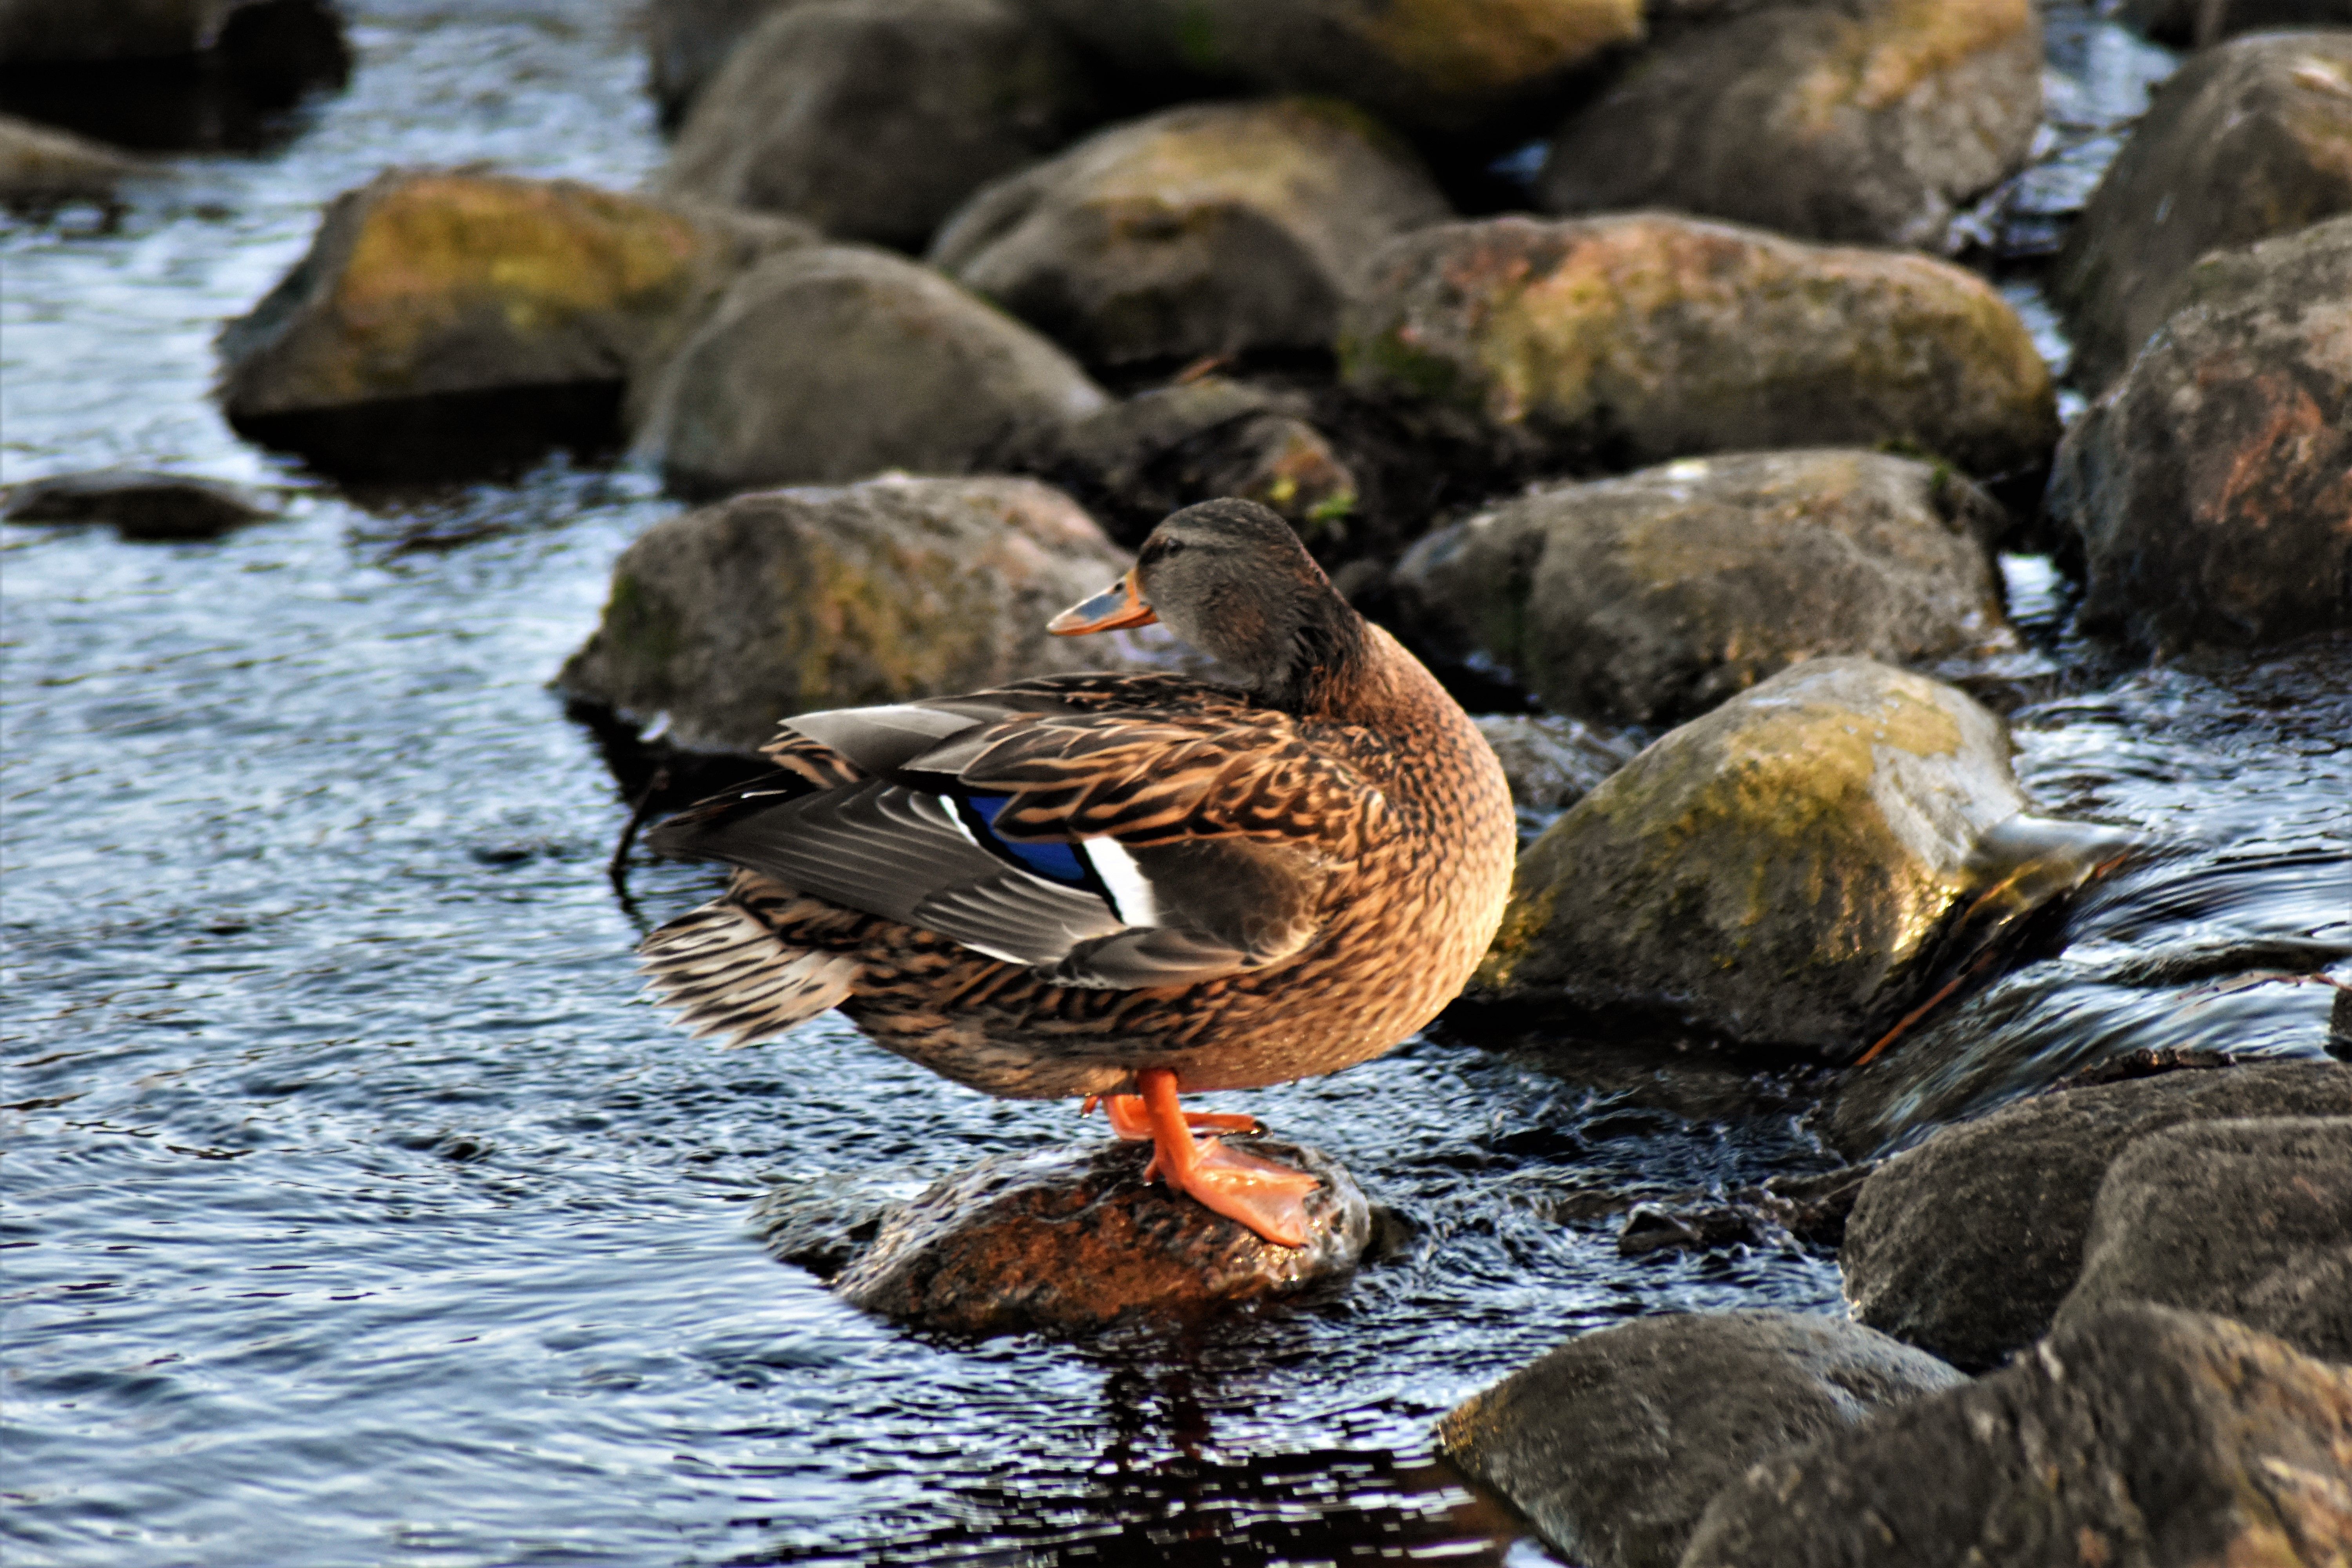
Duck in Nature
the image shows a duck standing on a rock in the middle of the water, surrounded by rocks, the duck seems focusing on something and the water is clear and reflective.
this is a landscape taken at eye level shows a duck standing on a rock in the middle of the water, surrounded by rocks, the duck seems focusing on something and the water is clear and reflective. the mood is peaceful and color palette is brown and blue.
Labels: Animal, Bird, Duck, Mallard, Waterfowl, Teal, Water, Outdoors, Nature, Pond, Ripple, Creek, Stream, Rubble, Rock, Rocks
Camera: NIKON CORPORATION NIKON D3500
Lens: 70-300mm f/4-5.6, (FD 48 5C 8E 30 3C DF 06)
Aperture: F5
Exposure: 1/400 sec
ISO: 2800
Focal length: 250.0 mm